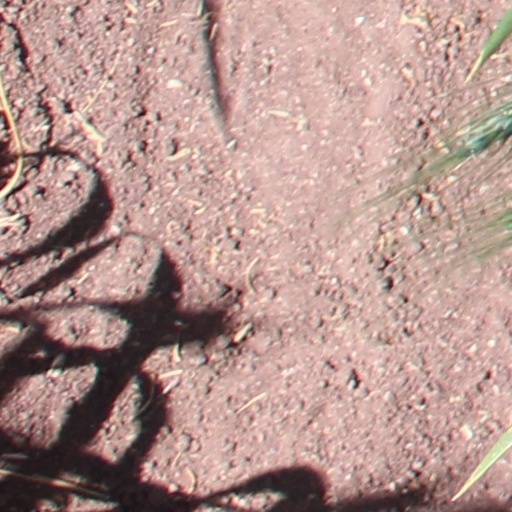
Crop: wheat